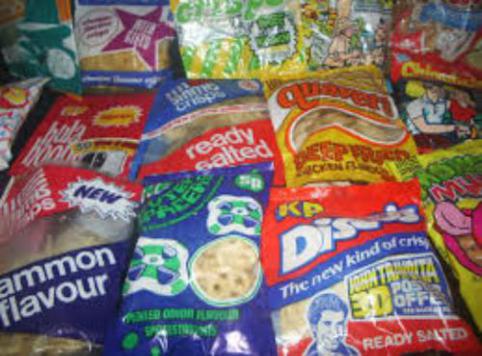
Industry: Food